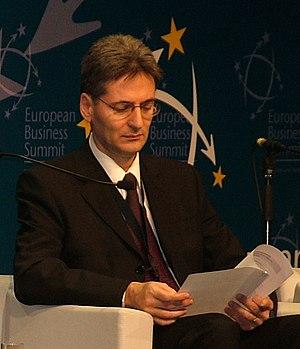
Leonard Orban, né le 28 juin 1961 à Brașov, est un homme politique roumain.